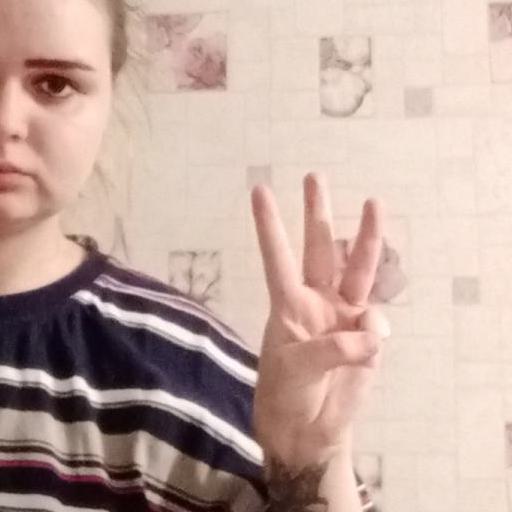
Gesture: three